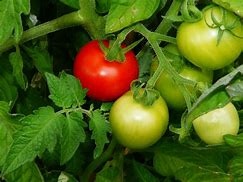
Label: tomato